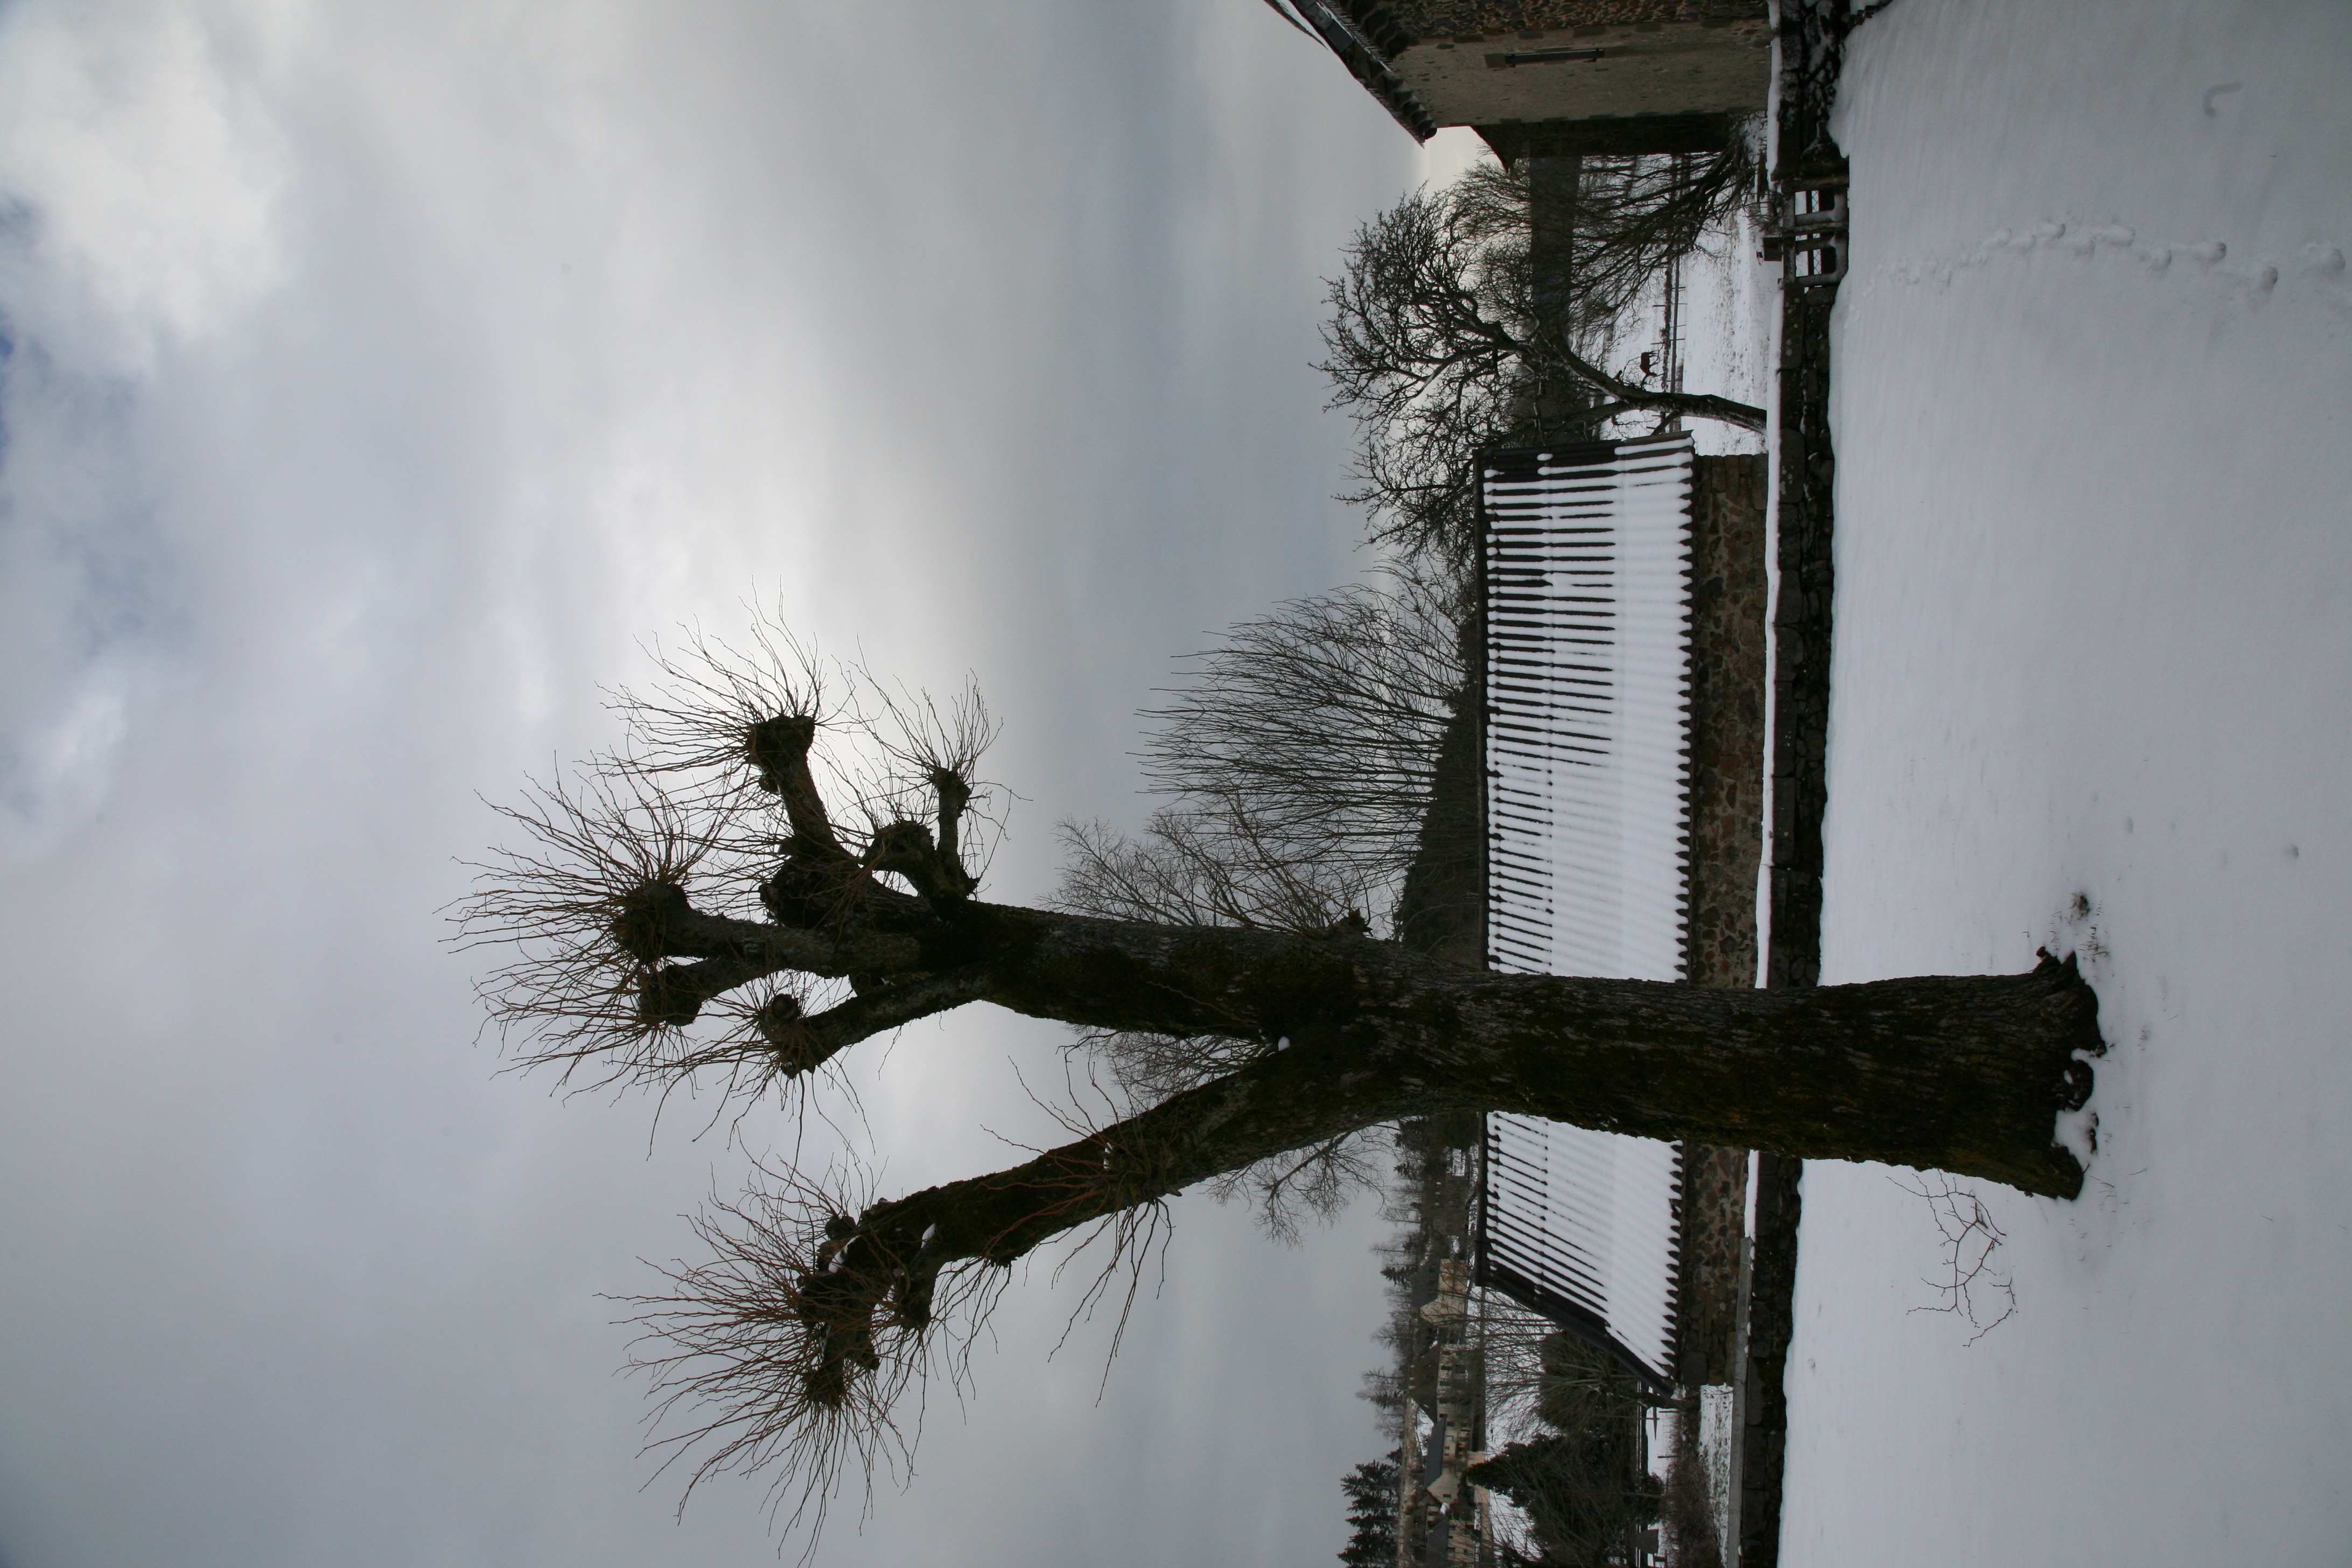
tree, branch, snow, winter, plant, france, weather, season, auvergne, hiver, freezing, woody plant